Tarim Basin

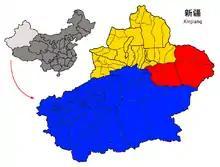
Northern Xinjiang (Dzungar Basin) (yellow), Eastern Xinjiang – Turpan Depression (Turpan Prefecture and Hami Prefecture) (red), and the Tarim Basin (blue)

Accounts of the Muslim Karakhanid war against the Khotanese Buddhists are given in "Taẕkirah of the Four Sacrificed Imams" written sometime in the period from 1700 to 1849 which told the story of four imams from Mada'in city (possibly in modern-day Iraq) who traveled to help the Islamic conquest of Khotan, Yarkand, and Kashgar by Yusuf Qadir Khan, the Karakhanid leader. The "infidels" were defeated and driven towards Khotan by Yusuf Qadir Khan and the four Imams, but the Imams were assassinated by the Buddhists prior to the last Muslim victory. After Yusuf Qadir Khan's conquest of new land in Altishahr towards the east, he adopted the title "King of the East and China".